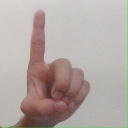
अक्षर: ड